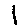
Label: 1